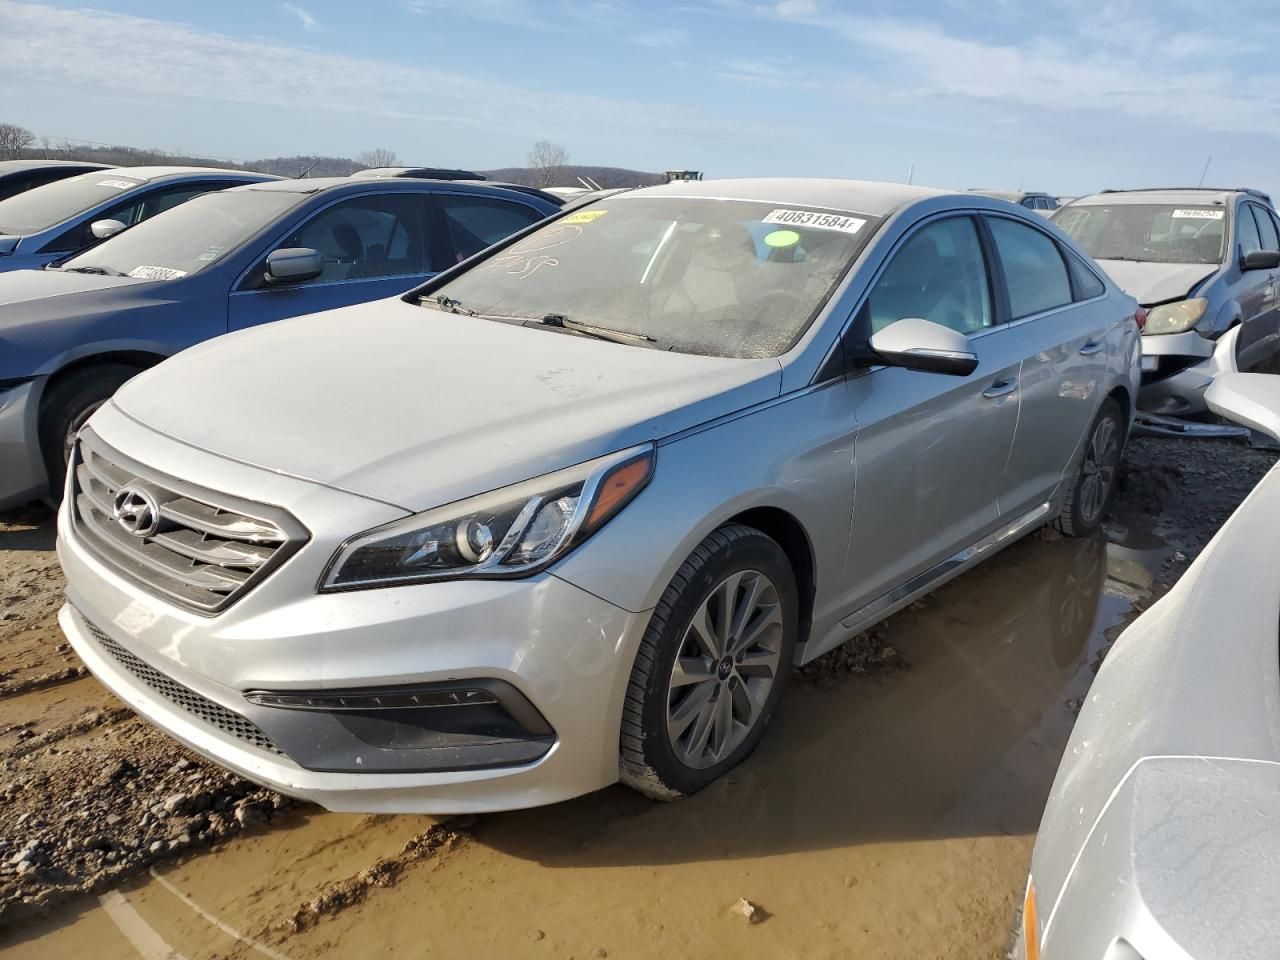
Aucun dommage détecté.
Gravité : aucun